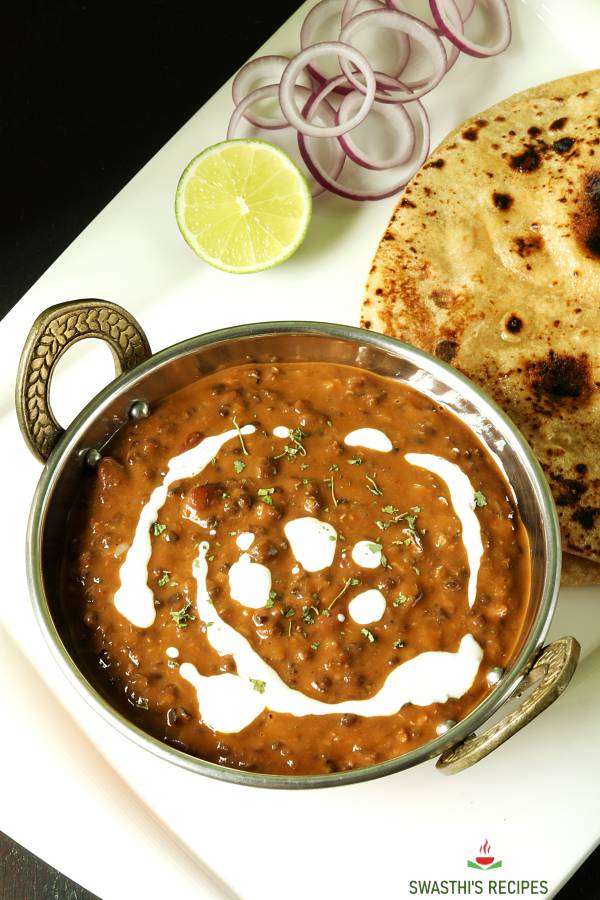
Dish: dal_makhani